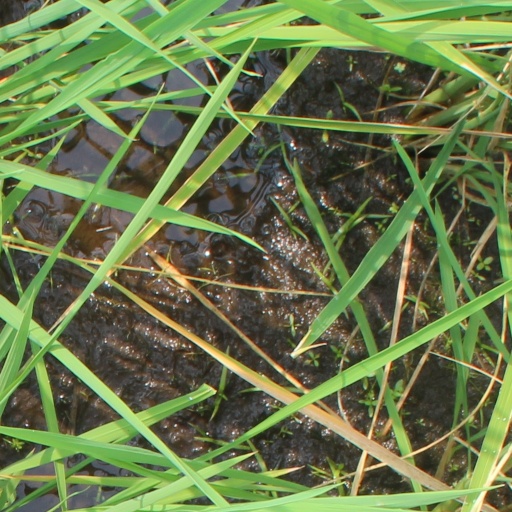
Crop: rice